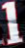
Number: 1